Le Congo illustré

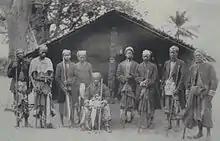
A photograph by Herzekiah Andrew Shanu published in "Le Congo Illustré" 1/19 (1892)

Le Congo illustré (French; "The Congo Illustrated") was a fortnightly illustrated periodical, published in Brussels by Alphonse-Jules Wauters from December 1891 to December 1895. The magazine was dedicated to Belgian exploration and economic development in the Congo Free State with a focus on geography, ethnography and civil engineering. In 1896 "Le Congo illustré" was folded into "Le Mouvement Géographique", a journal also edited by Wauters.